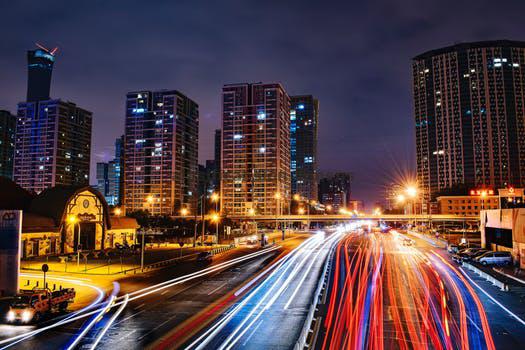
Label: Watermark